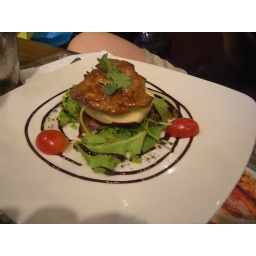
goose liver over a bed of greens and chopped apple with balsalmic vinigrette